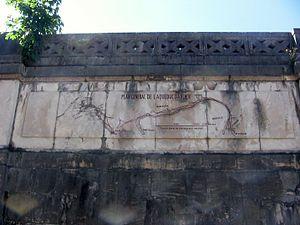
Plan de l'aqueduc d'arcier à Besançon (Doubs, France).
La ville de Besançon compte de nombreuses fontaines publiques, dont une majorité comporte un intérêt patrimonial et artistique conséquent. Monumentales, plus modestes, ou atypiques, elles se concentrent principalement au cœur et autour de la Boucle et de Battant, correspondant aux quartiers historiques et touristiques. Initialement allouées à la desserte populaire de l'eau avec beaucoup de structures anciennes encore bien conservées aujourd'hui, elles ont évolué à l'époque contemporaine en ayant désormais un caractère presque strictement ornemental. Si la plupart ont été distinguées par le ministère de la Culture en étant classées et que d'autres sont devenues des symboles emblématiques de la Cité à l'instar de la fontaine place de la Révolution ou plus ludiques comme celle de la promenade Chamars, toutes forment une partie majeure de la richesse architecturale et de l'identité locale. Ainsi les fontaines, par leur multitude et leur beauté additionné à la topographie, ont donné à la capitale comtoise son surnom de petite Rome.
Bregille est un quartier de la ville française de Besançon situé sur la rive droite du Doubs, limitrophe du centre historique à l'ouest, du quartier des Clairs-Soleils au nord et des Chaprais au nord-ouest. Il s'est développé sur la colline de Bregille qui culmine à 458 mètres, soit près de 200 mètres en amont de la rivière. Au recensement de 1999, il comptait environ 3 100 habitants appelés Bregillots.
L'aqueduc de Besançon généralement nommé aqueduc d'Arcier, son point de départ, était un aqueduc gallo-romain de 12 km construit majoritairement à flanc de colline entre le hameau d'Arcier, commune de Vaire, et l'actuel square Castan dans le quartier historique de Besançon. Aujourd'hui presque totalement détruit, il en reste cependant quelques vestiges, notamment le long de la D323 entre Chalèze et Vaire, sous l'Hôtel de l'ex région Franche-Comté ou encore sous l'actuel square Castan.
Les sources d'Arcier sont trois importantes sources karstiques émergentes d'Arcier, à 10 km au nord-est de Besançon dans le Doubs en Bourgogne-Franche-Comté. Elles sont une des deux sources historiques en eau potable de Besançon. En 1912 elles sont classées par le député Charles Beauquier « site classé du Doubs ». Le vaste site naturel est intégré au « site Natura 2000 moyenne vallée du Doubs ».